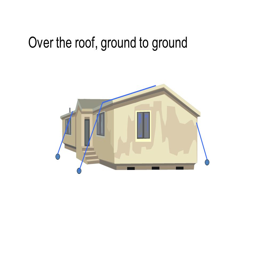
over the roof , ground to ground